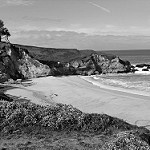
Label: B & W